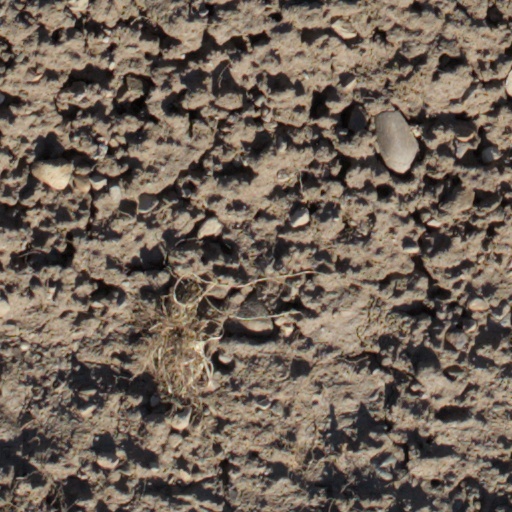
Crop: wheat